The Icarus Line

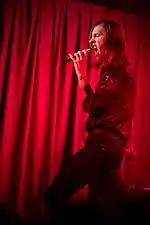
Joe Cardamone performing with The Icarus Line in London, 2013

After the release of "Wildlife", the band minus James Striff and Jeff Watson embarked on a world tour for most of 2012, touring with Killing Joke. Lance Arnao, the group's original bass player, reemerged to join the group for the tours and to record what was to become the "Live in London" LP. Jeff Watson was also replaced with Ben Hallet on drums. Following the UK/European tours The Icarus Line returned to tour the US with The Cult, culminating in a sold-out homecoming show at the Hollywood Palladium.